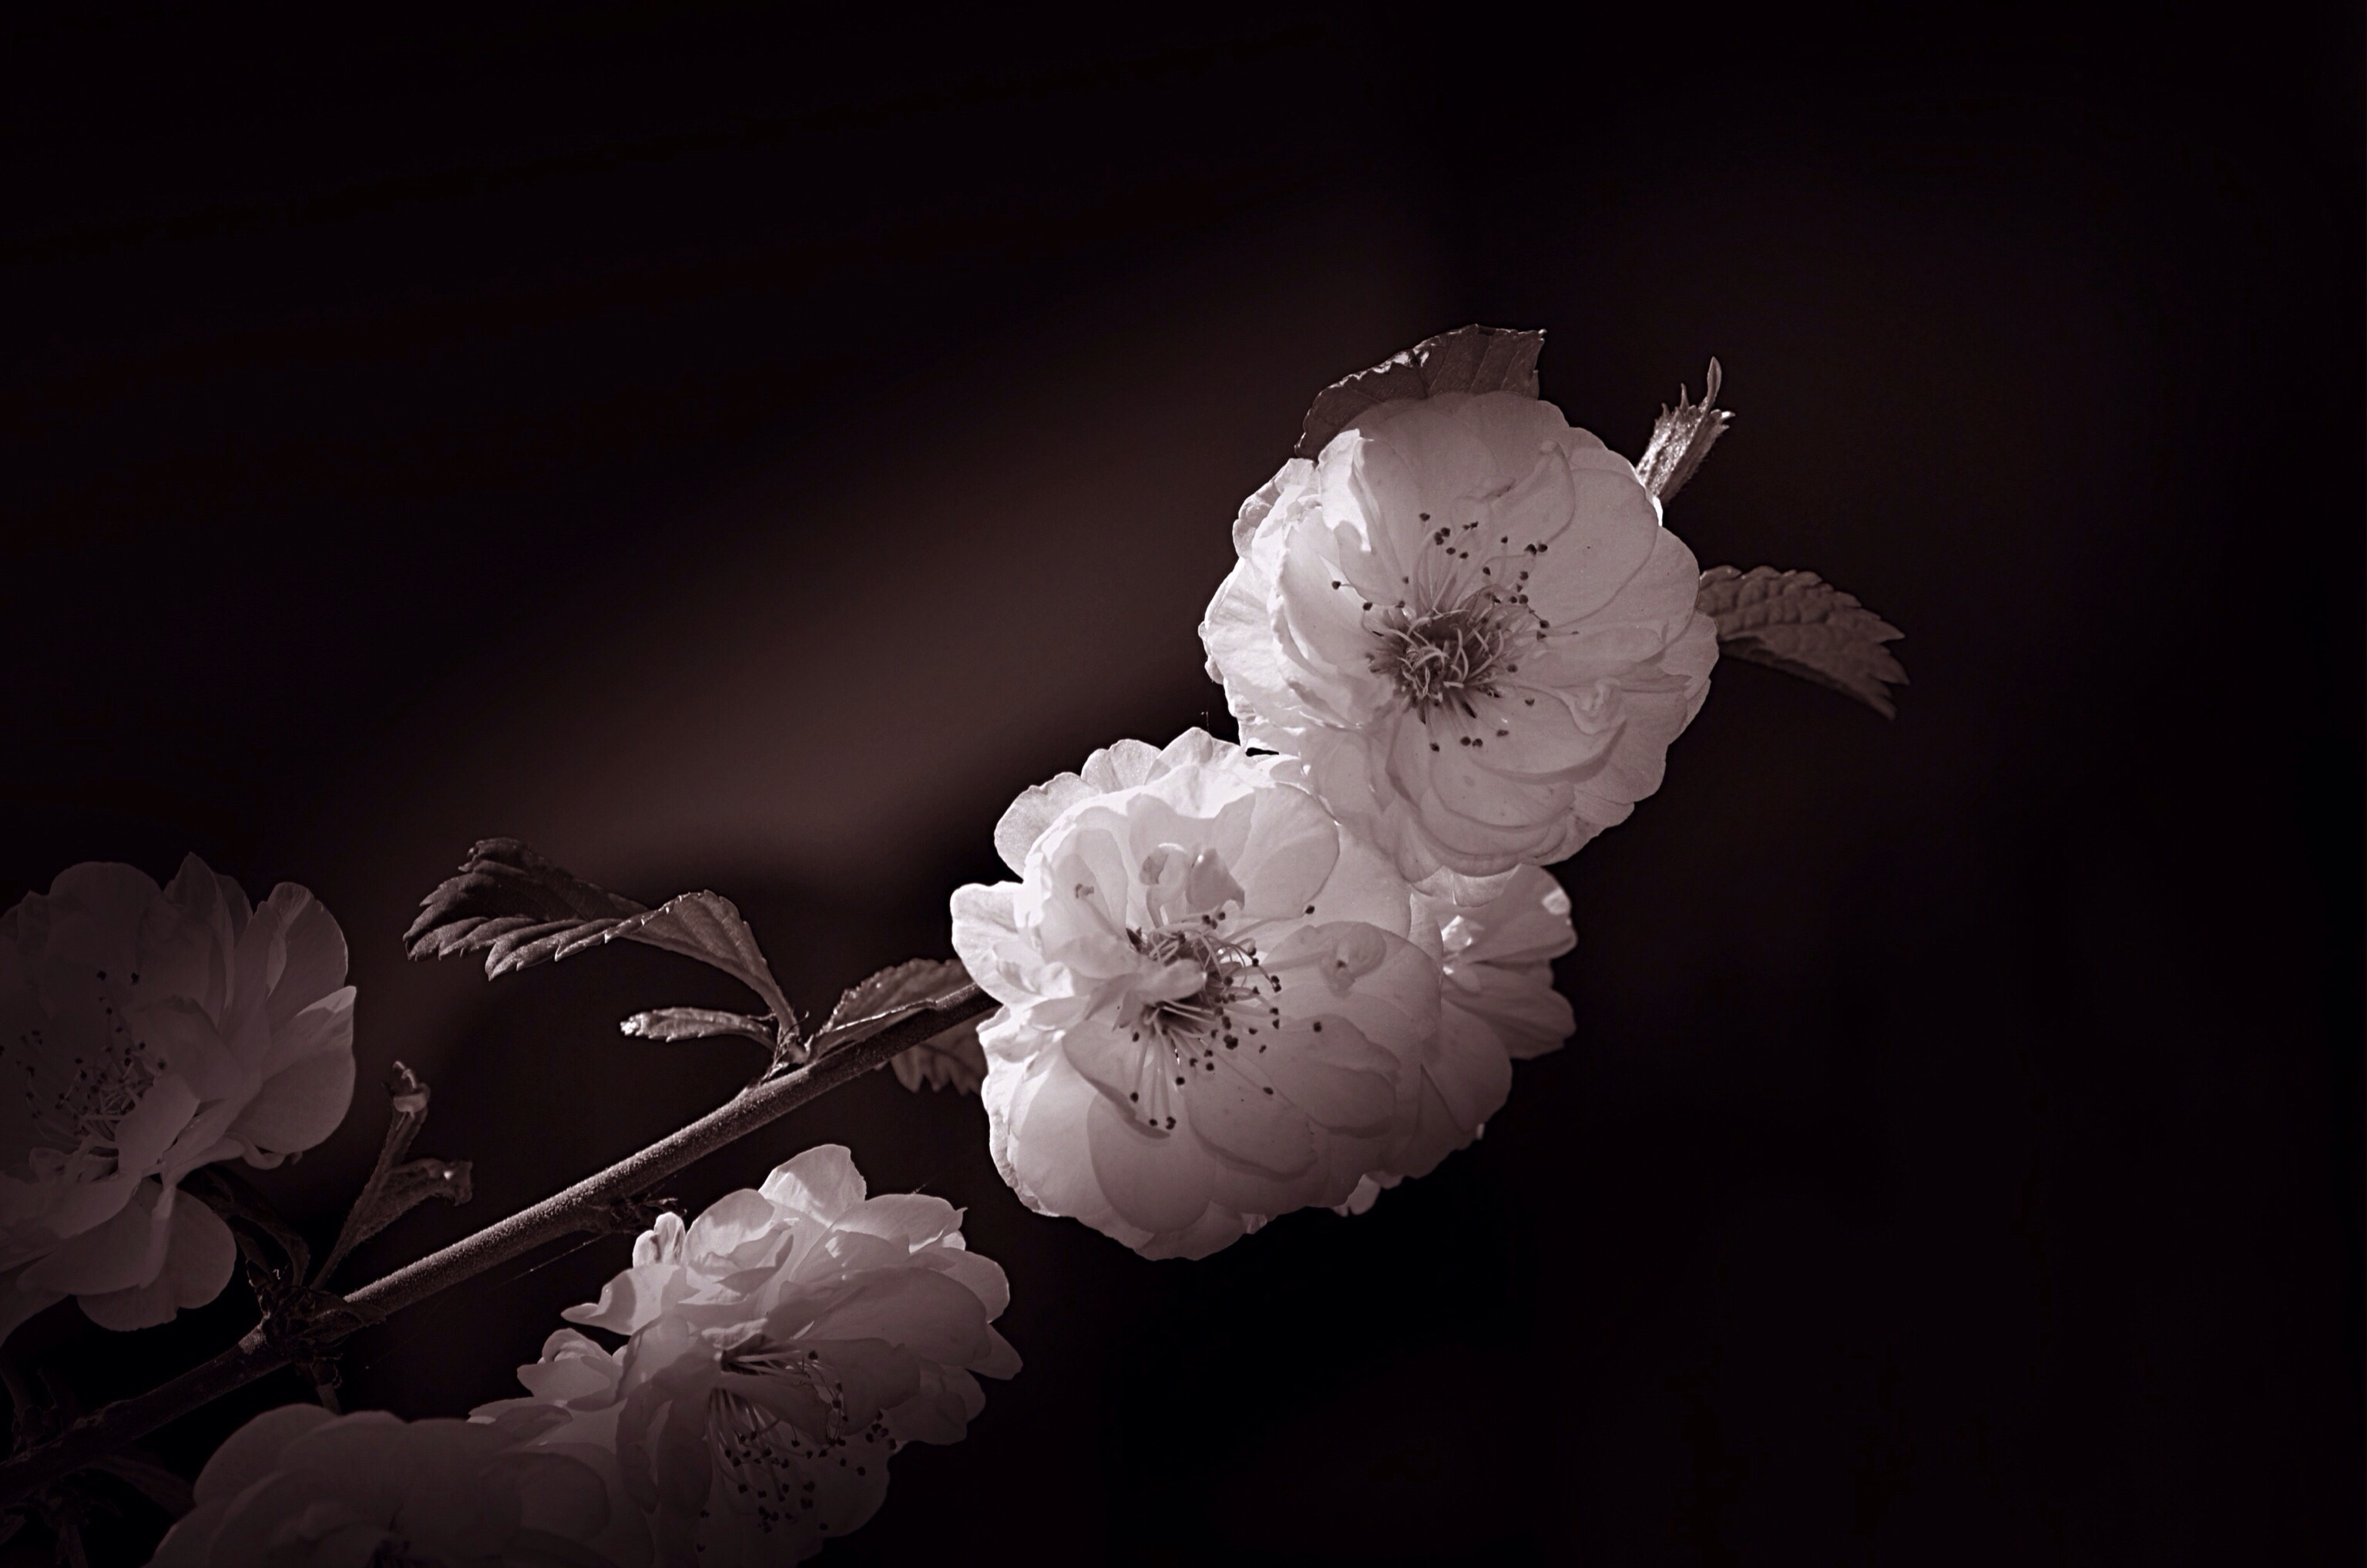
nature, blossom, black and white, plant, white, photography, flower, petal, spring, darkness, black, monochrome, flora, flowers, close up, flower garden, macro photography, flowering plant, monochrome photography